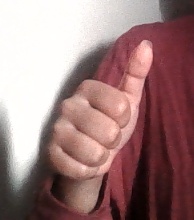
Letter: aleff